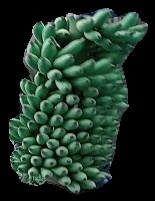
Variety: elakki-bale
Grade: grade1